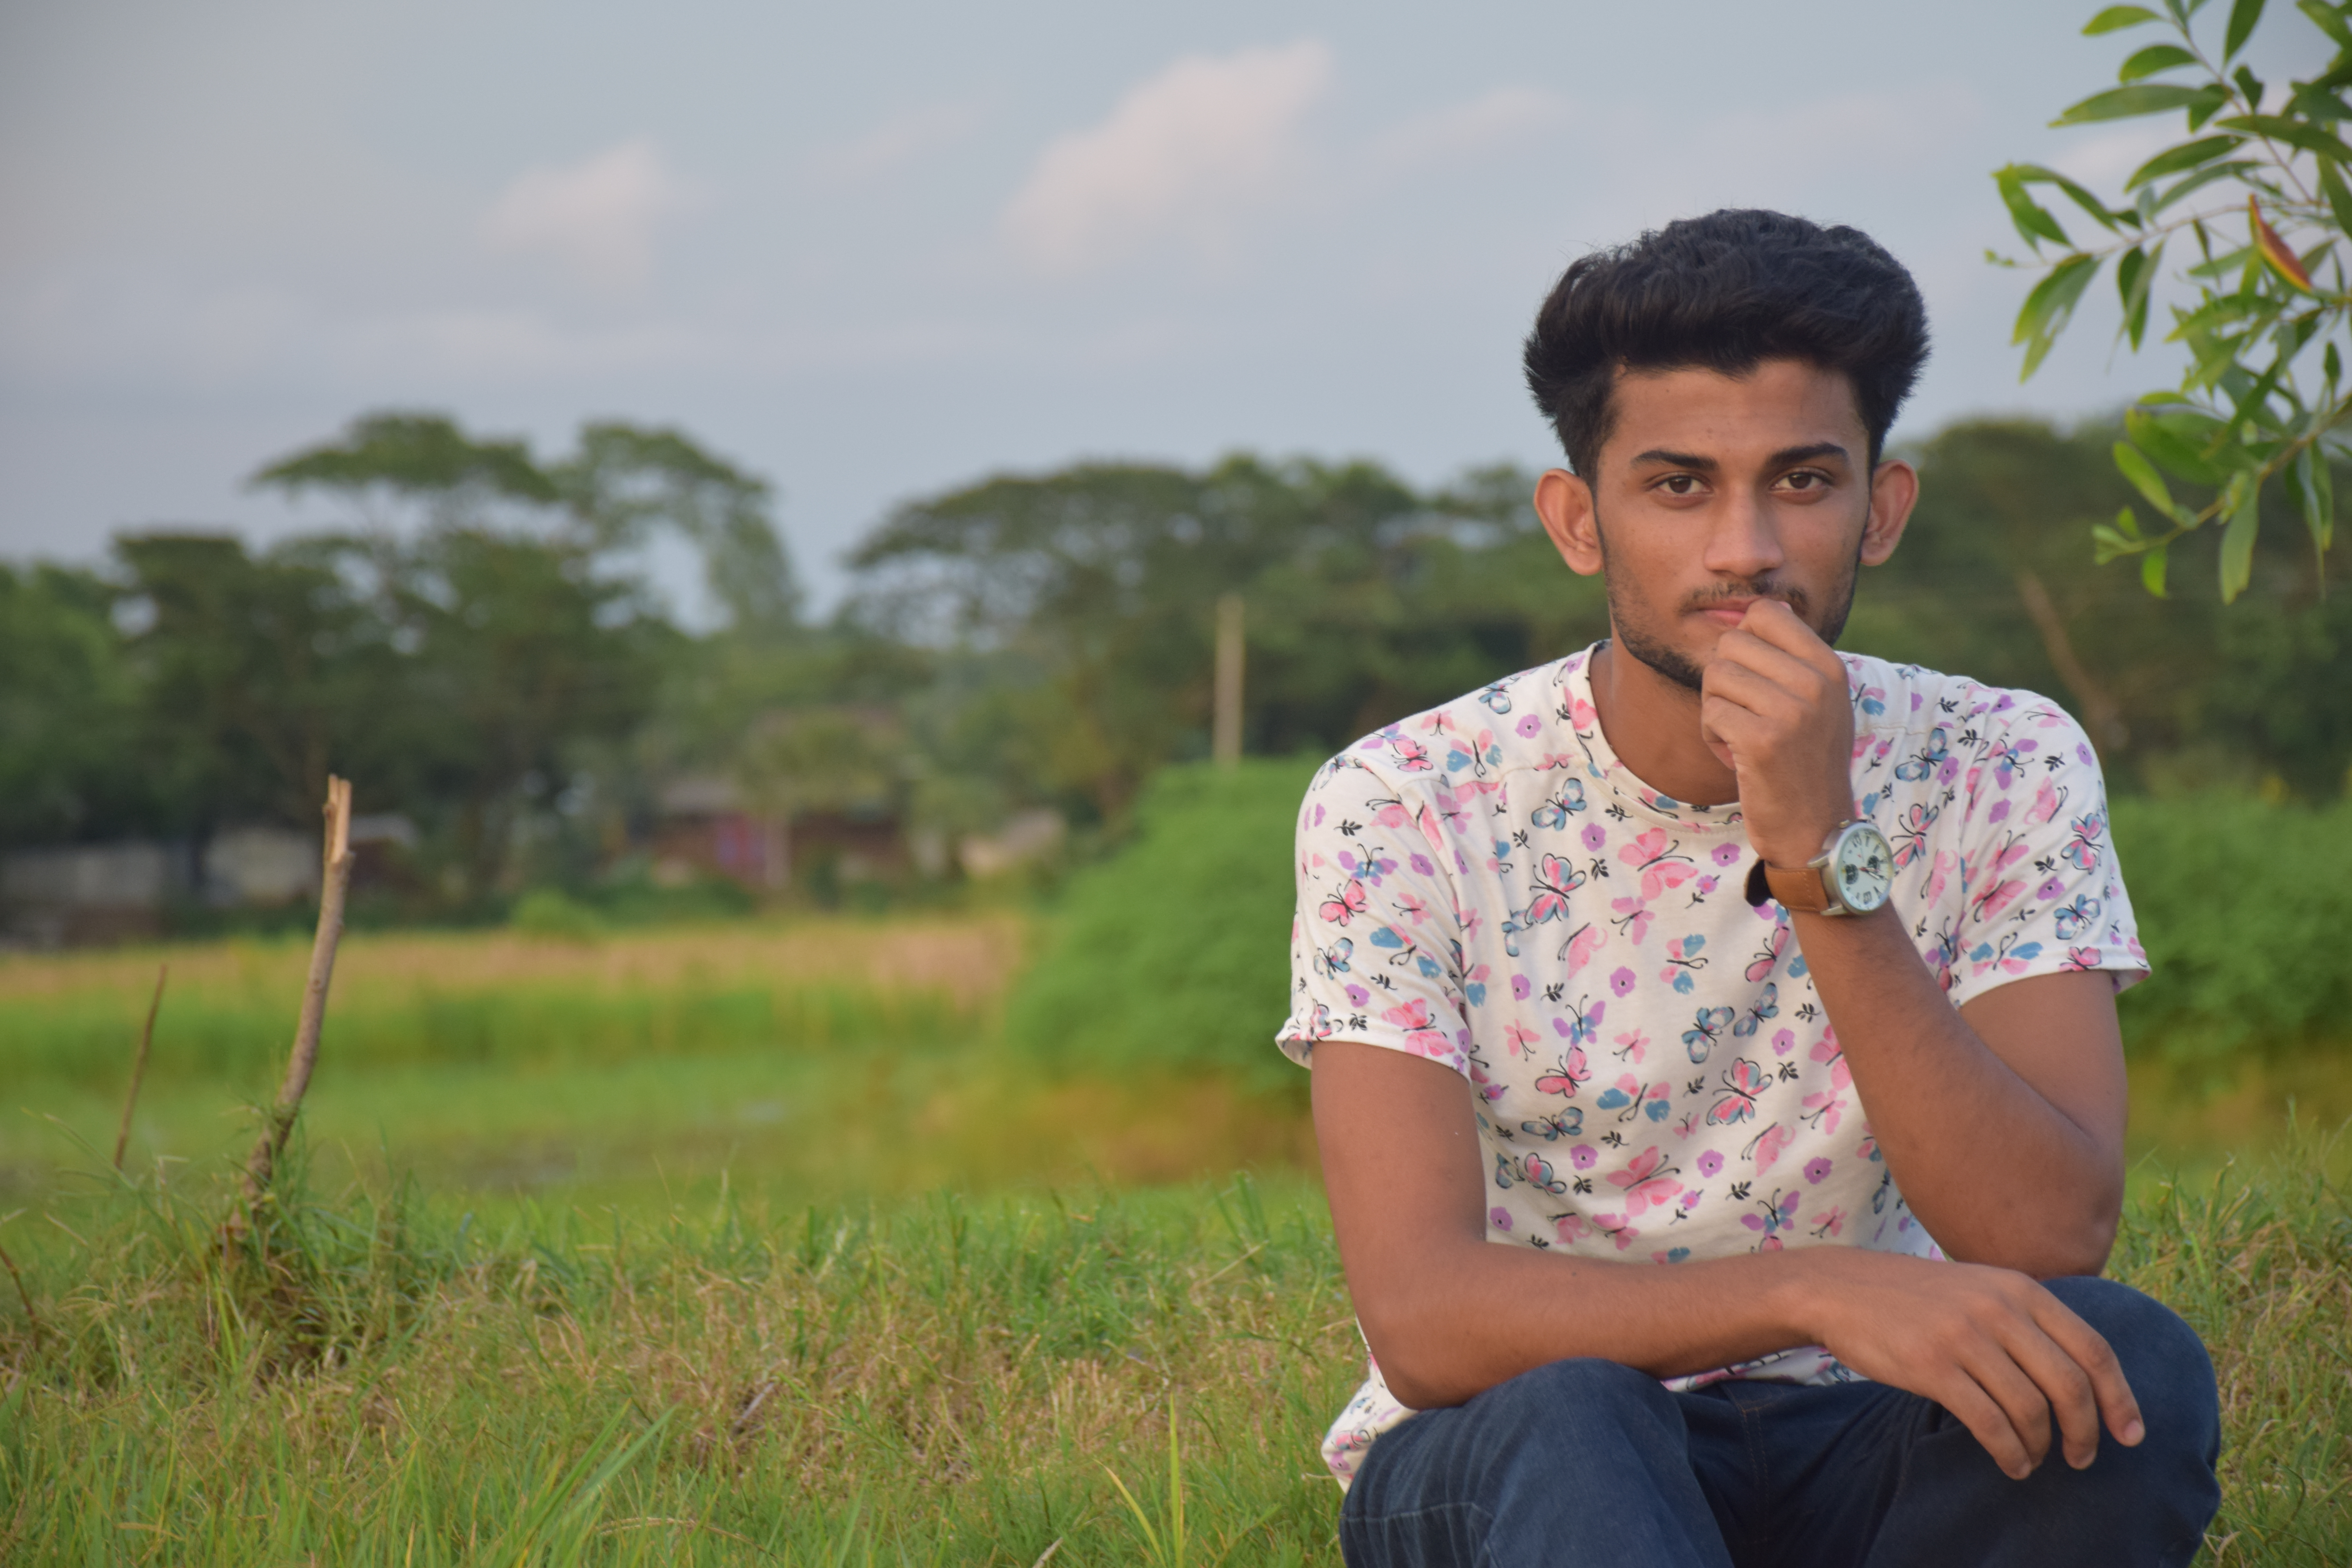
man, nature, green, person, plant, grass, sitting, male, photography, smile, grassland, tree, fun, field, sky, farm, lawn, vacation, meadow, prairie, portrait photography, girl, leisure, grass family